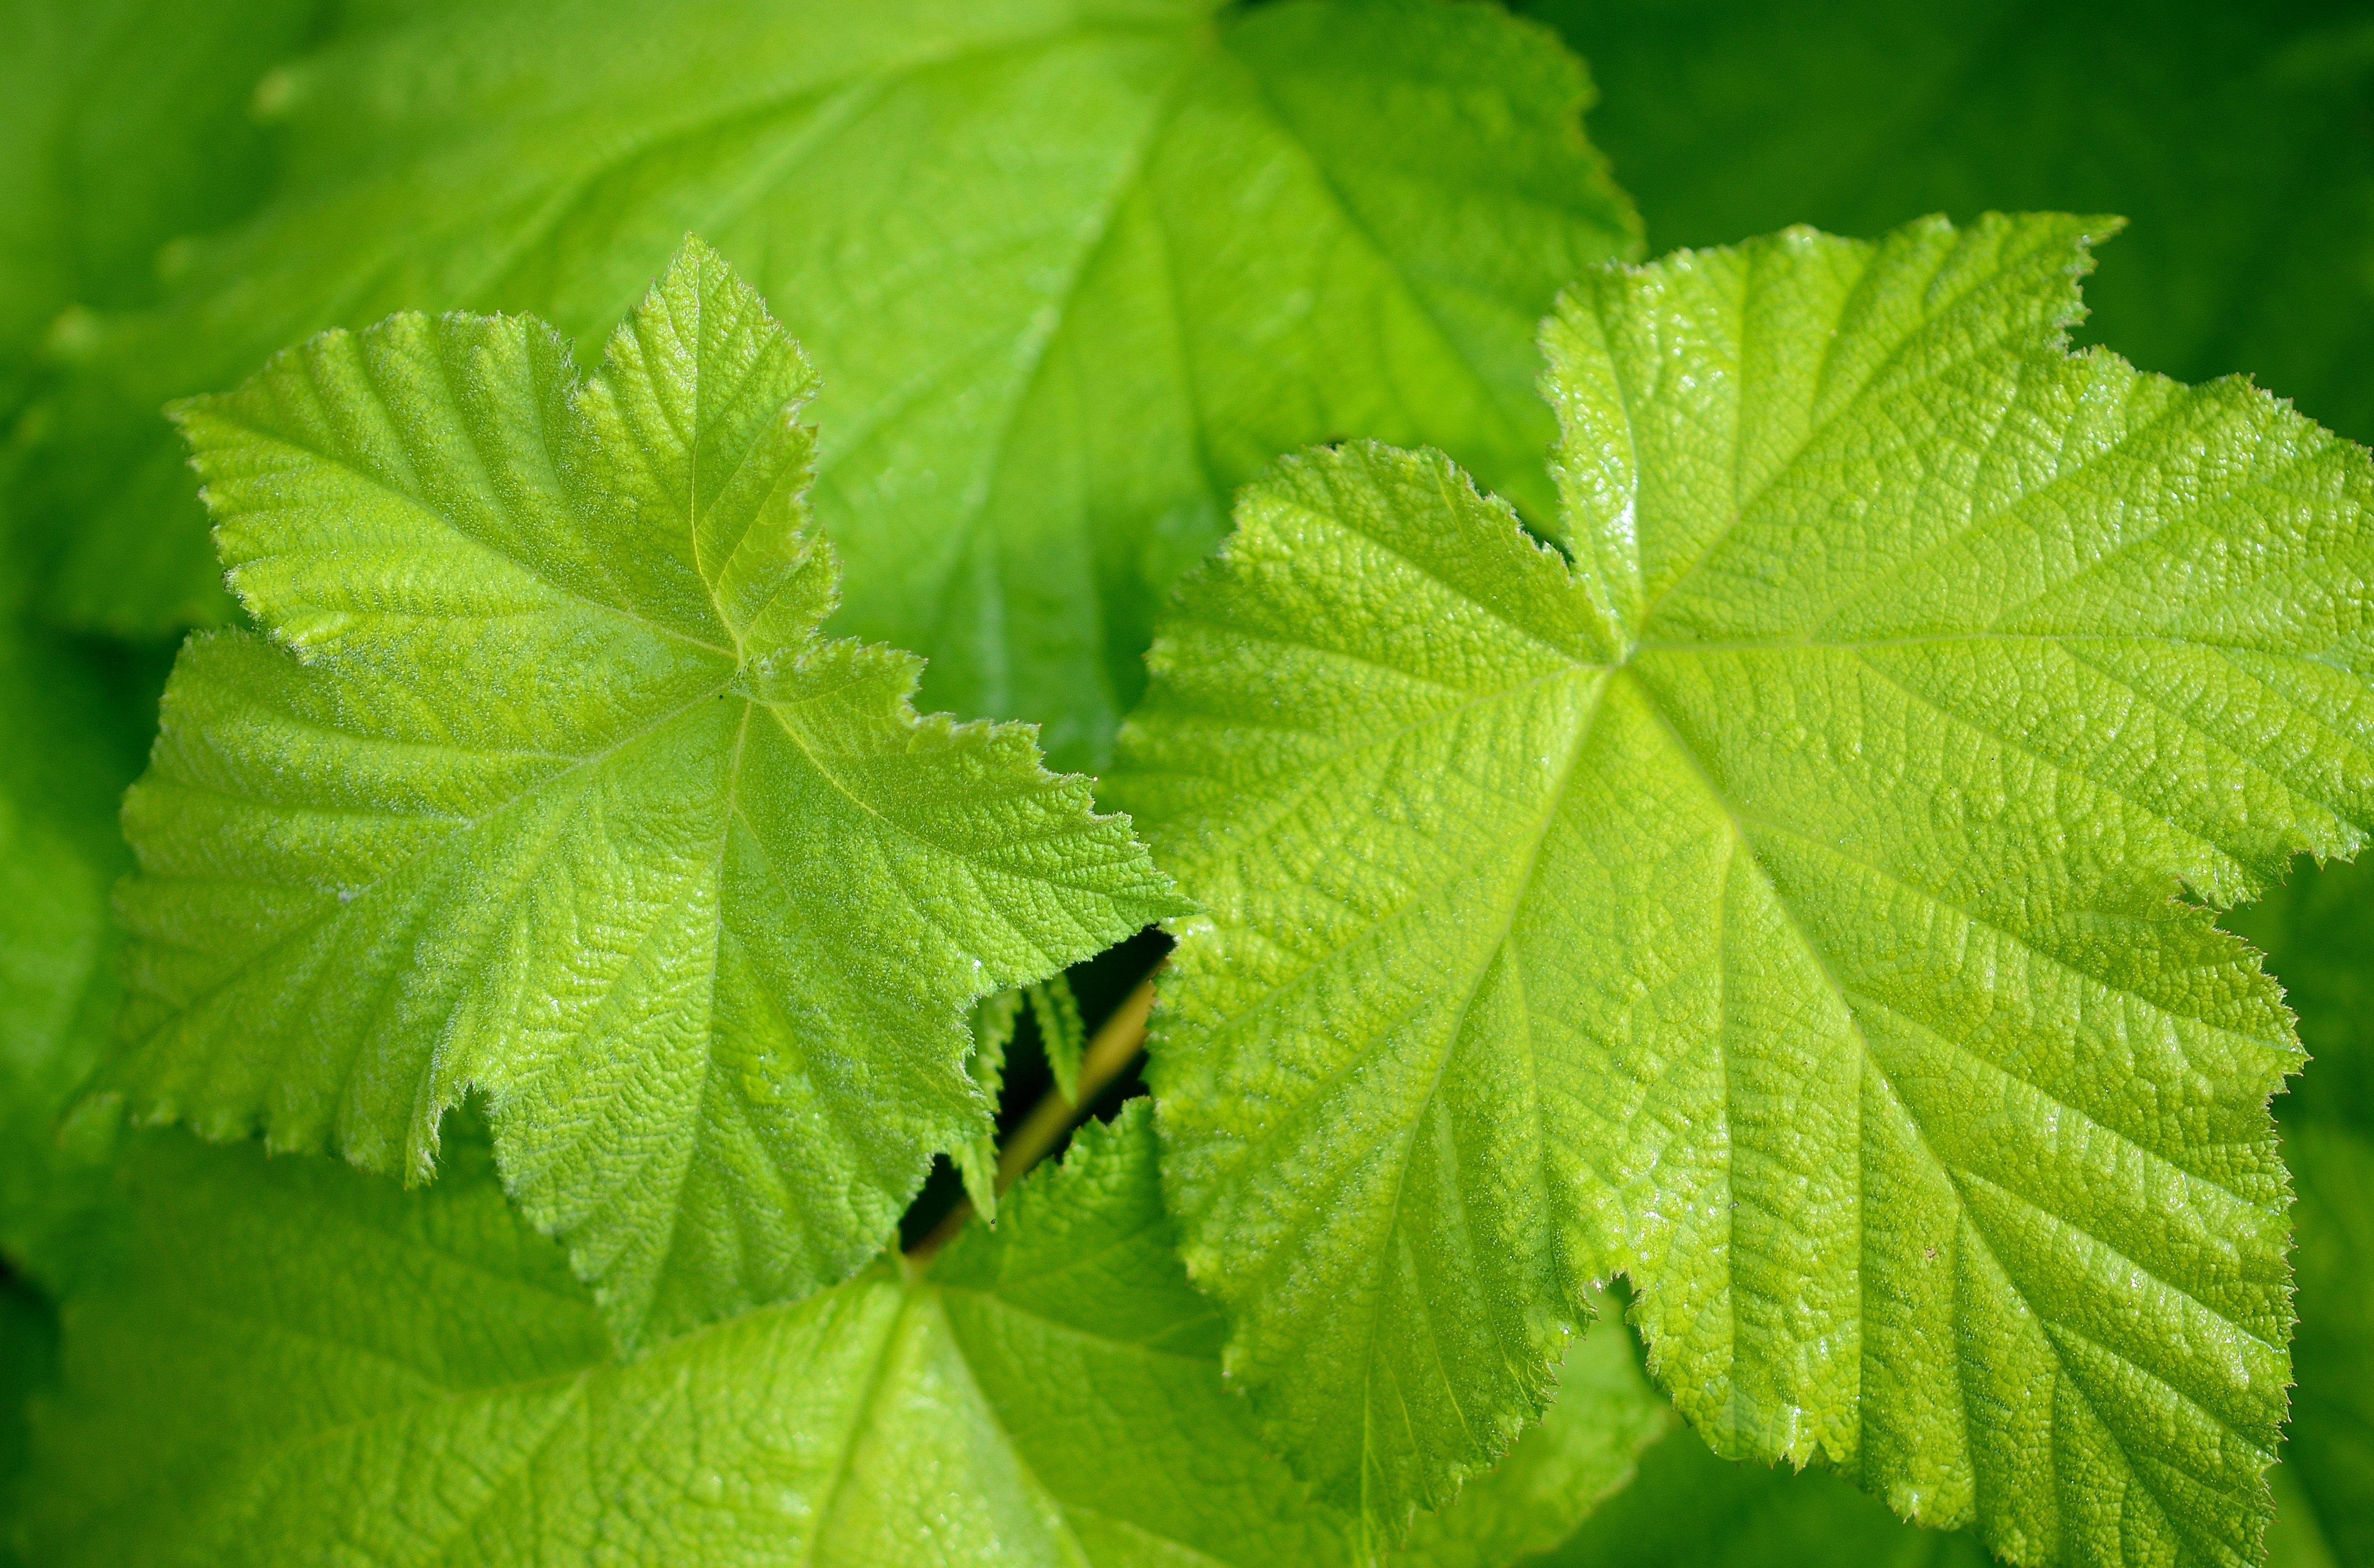
tree, nature, drop, plant, leaf, flower, green, herb, produce, macro, rain drop, leaves, shrub, drops, flowering plant, urtica, grape leaves, annual plant, land plant, perilla